Continental Airlines

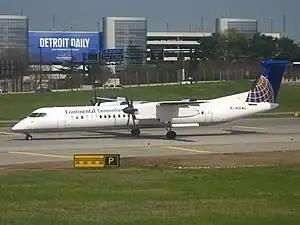
A Continental Connection Bombardier Q400.

In February 2008, UAL Corporation and Continental Airlines began the advanced stages of merger talks and were expected to announce their decision in the immediate aftermath of a definitive merger agreement between rival Delta Air Lines and Northwest Airlines. The timing of the events was notable because Northwest's golden shares in Continental (that gave Northwest veto authority against any merger involving Continental) could be redeemed, freeing Continental to pursue a marriage with United. On April 27, 2008, Continental broke off merger negotiations with United and stated it was going to stand alone. Despite ending merger talks, Continental announced that it would join United in the Star Alliance.